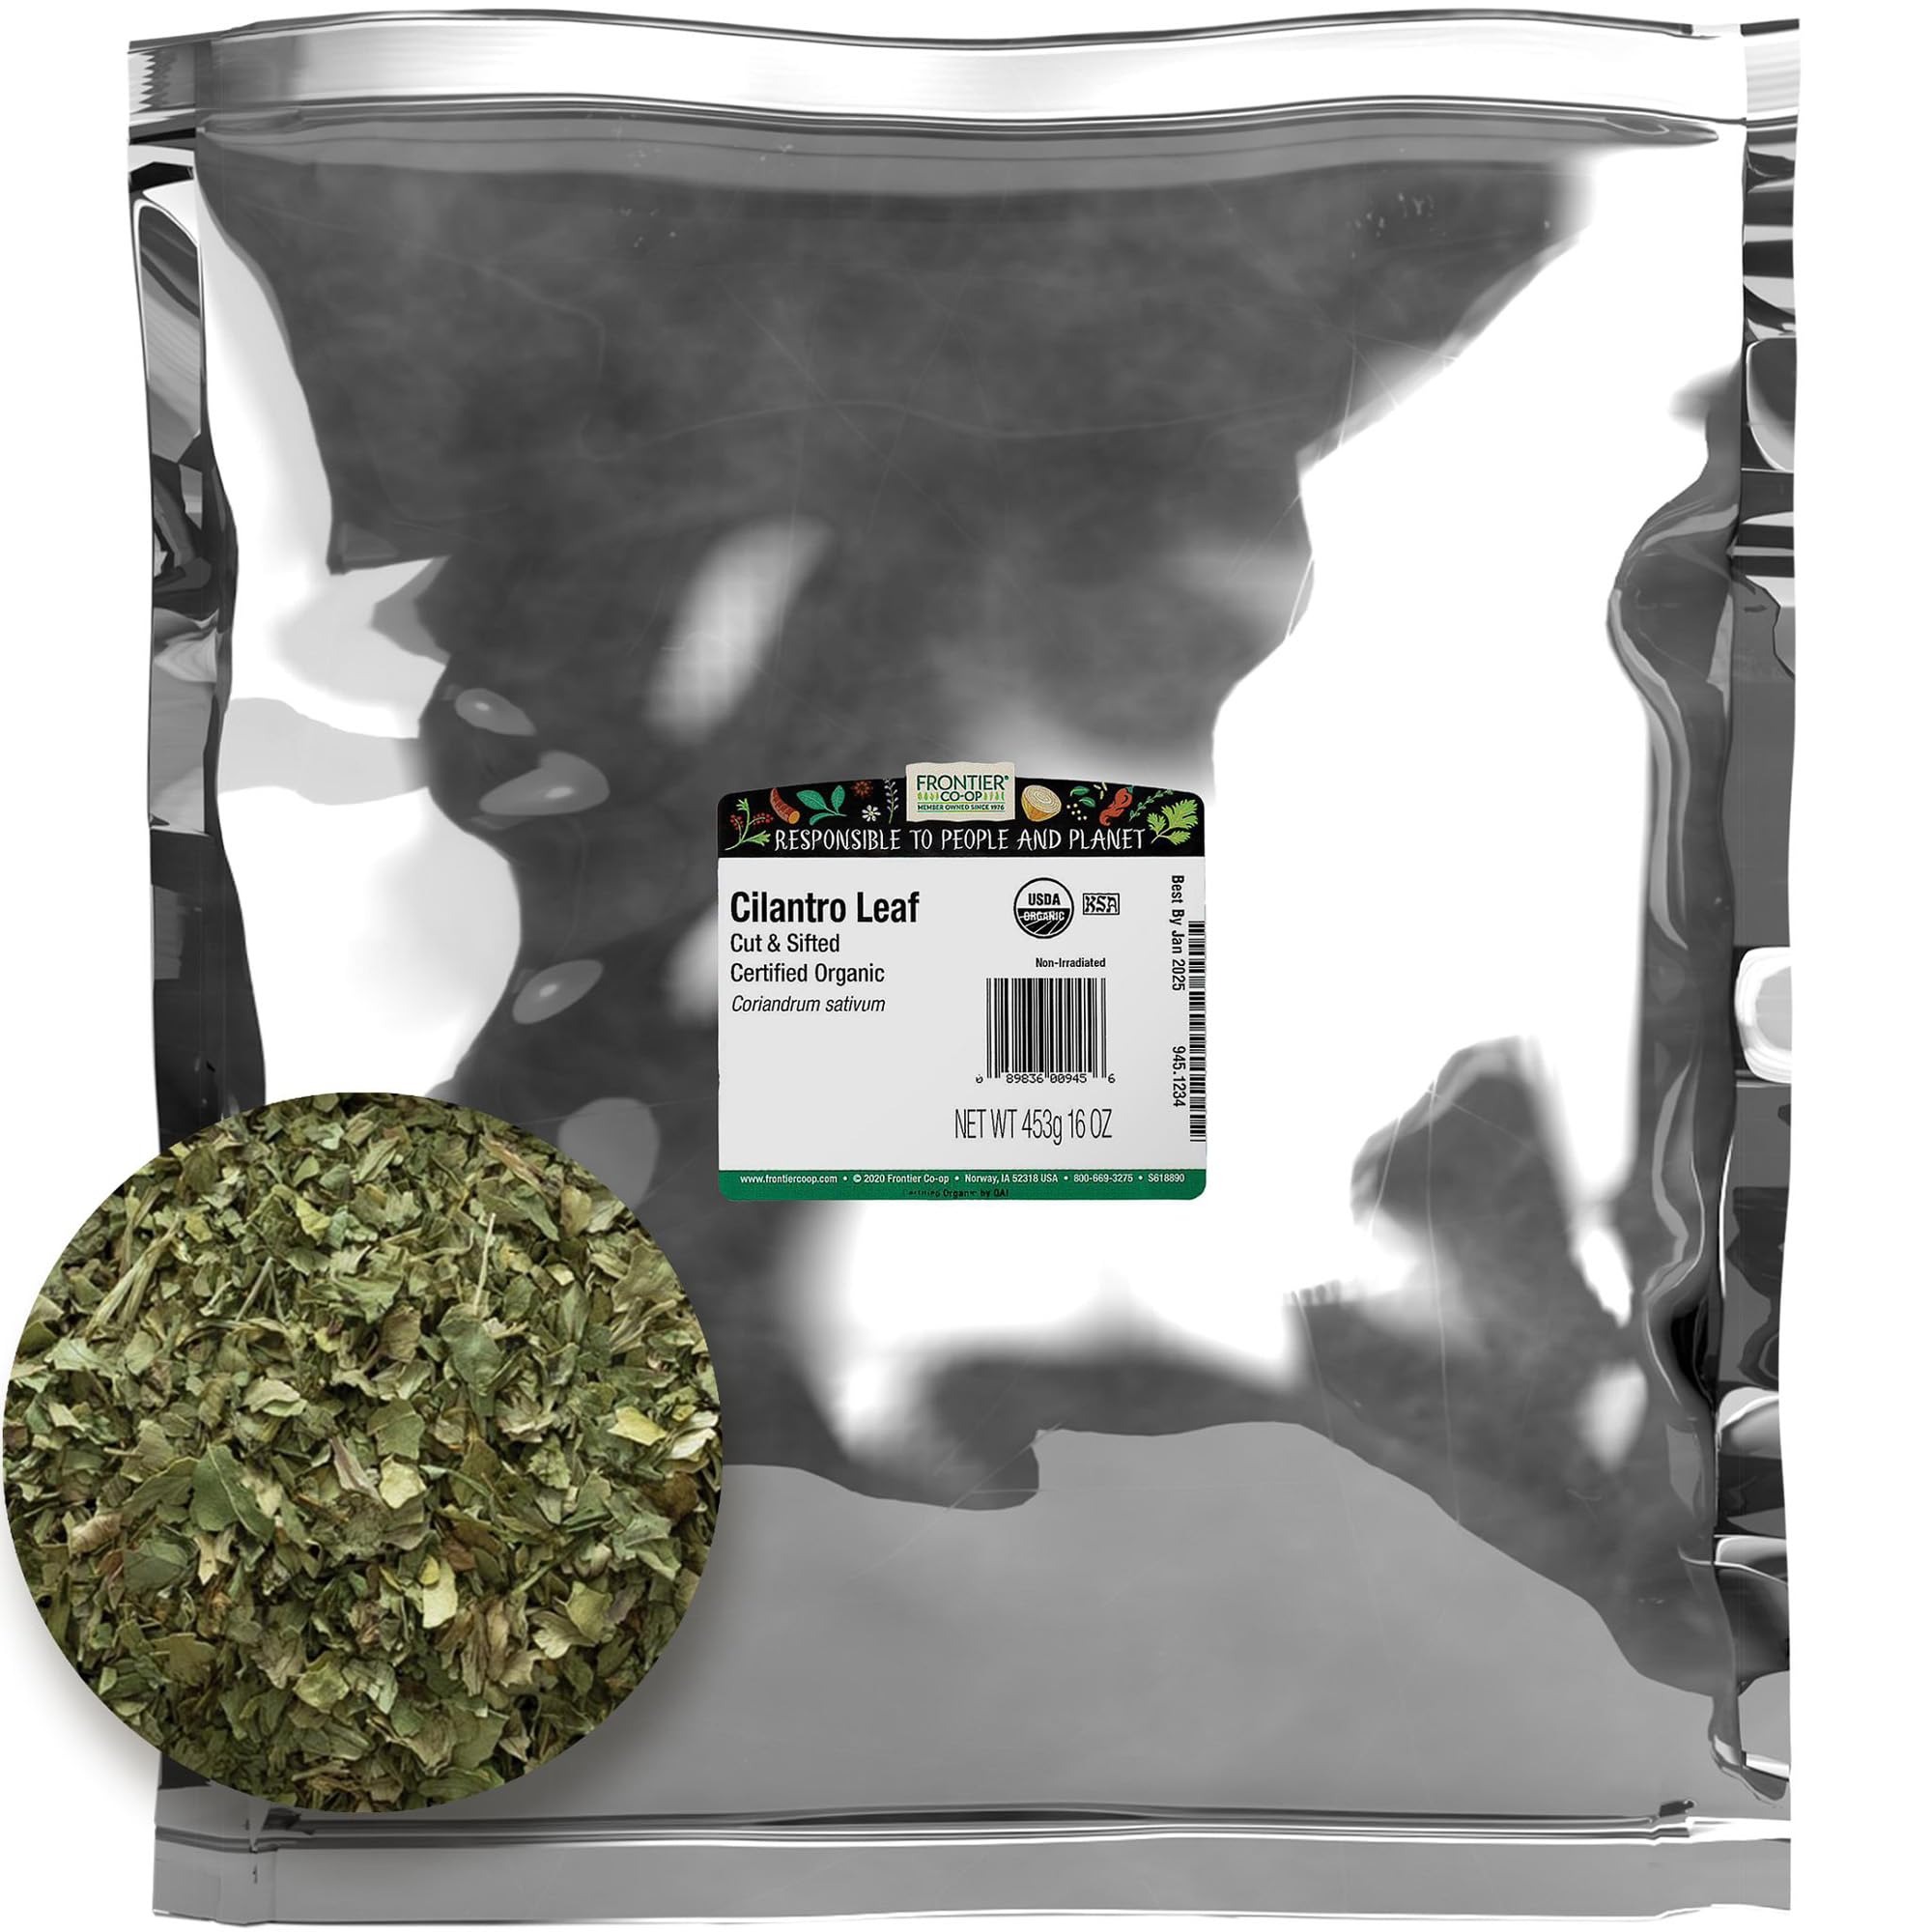
Item Name: Frontier Co-op Organic Cilantro Leaf, Cut and Sifted, 1lb Bulk Bag - Dried Cilantro Seasoning - Perfect for Tea, Soups, Sauces, Salsa and More - Kosher
Bullet Point 1: Premium Quality: Our organically grown cilantro leaves are carefully dried, cut and sifted to preserve their natural flavor. This careful process ensures a quality product with an authentic taste.
Bullet Point 2: Versatile Uses: Cilantro dried leaf is popular in Mexican, Thai, and Vietnamese cooking. Enjoy its unique parsley-sage flavor in soups, sauces, salsa, marinades, vinaigrettes, rubs and more.
Bullet Point 3: Flavorful And Robust: Cilantro leaves add a versatile flavor with their bold, parsley-like taste. Their grassy scent and citrus-like aroma enhance dishes with a fragrant and pungent profile.
Bullet Point 4: Natural And Kosher Certified: Our cilantro Leaf is carefully hand-picked, air-dried, cut and sifted, containing zero additives or chemicals. It's caffeine-free, kosher and organic certified.
Bullet Point 5: About Us: Founded in 1976, Frontier Co-op has grown into a leader in natural, organic and fair trade botanicals. We are member-owned, and committed to purity, honesty and quality.
Value: 16.0
Unit: Ounce

Price: 24.85